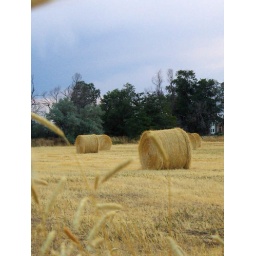
hay bales in a field near my house